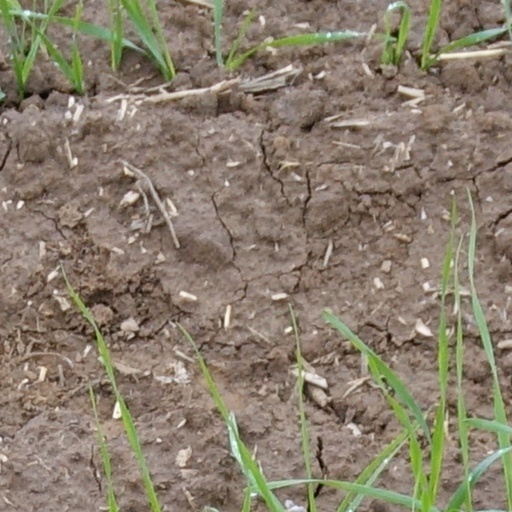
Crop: wheat